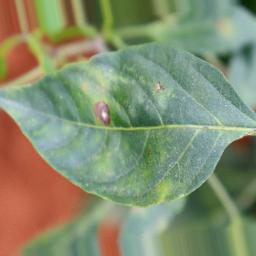
Label: cercospora